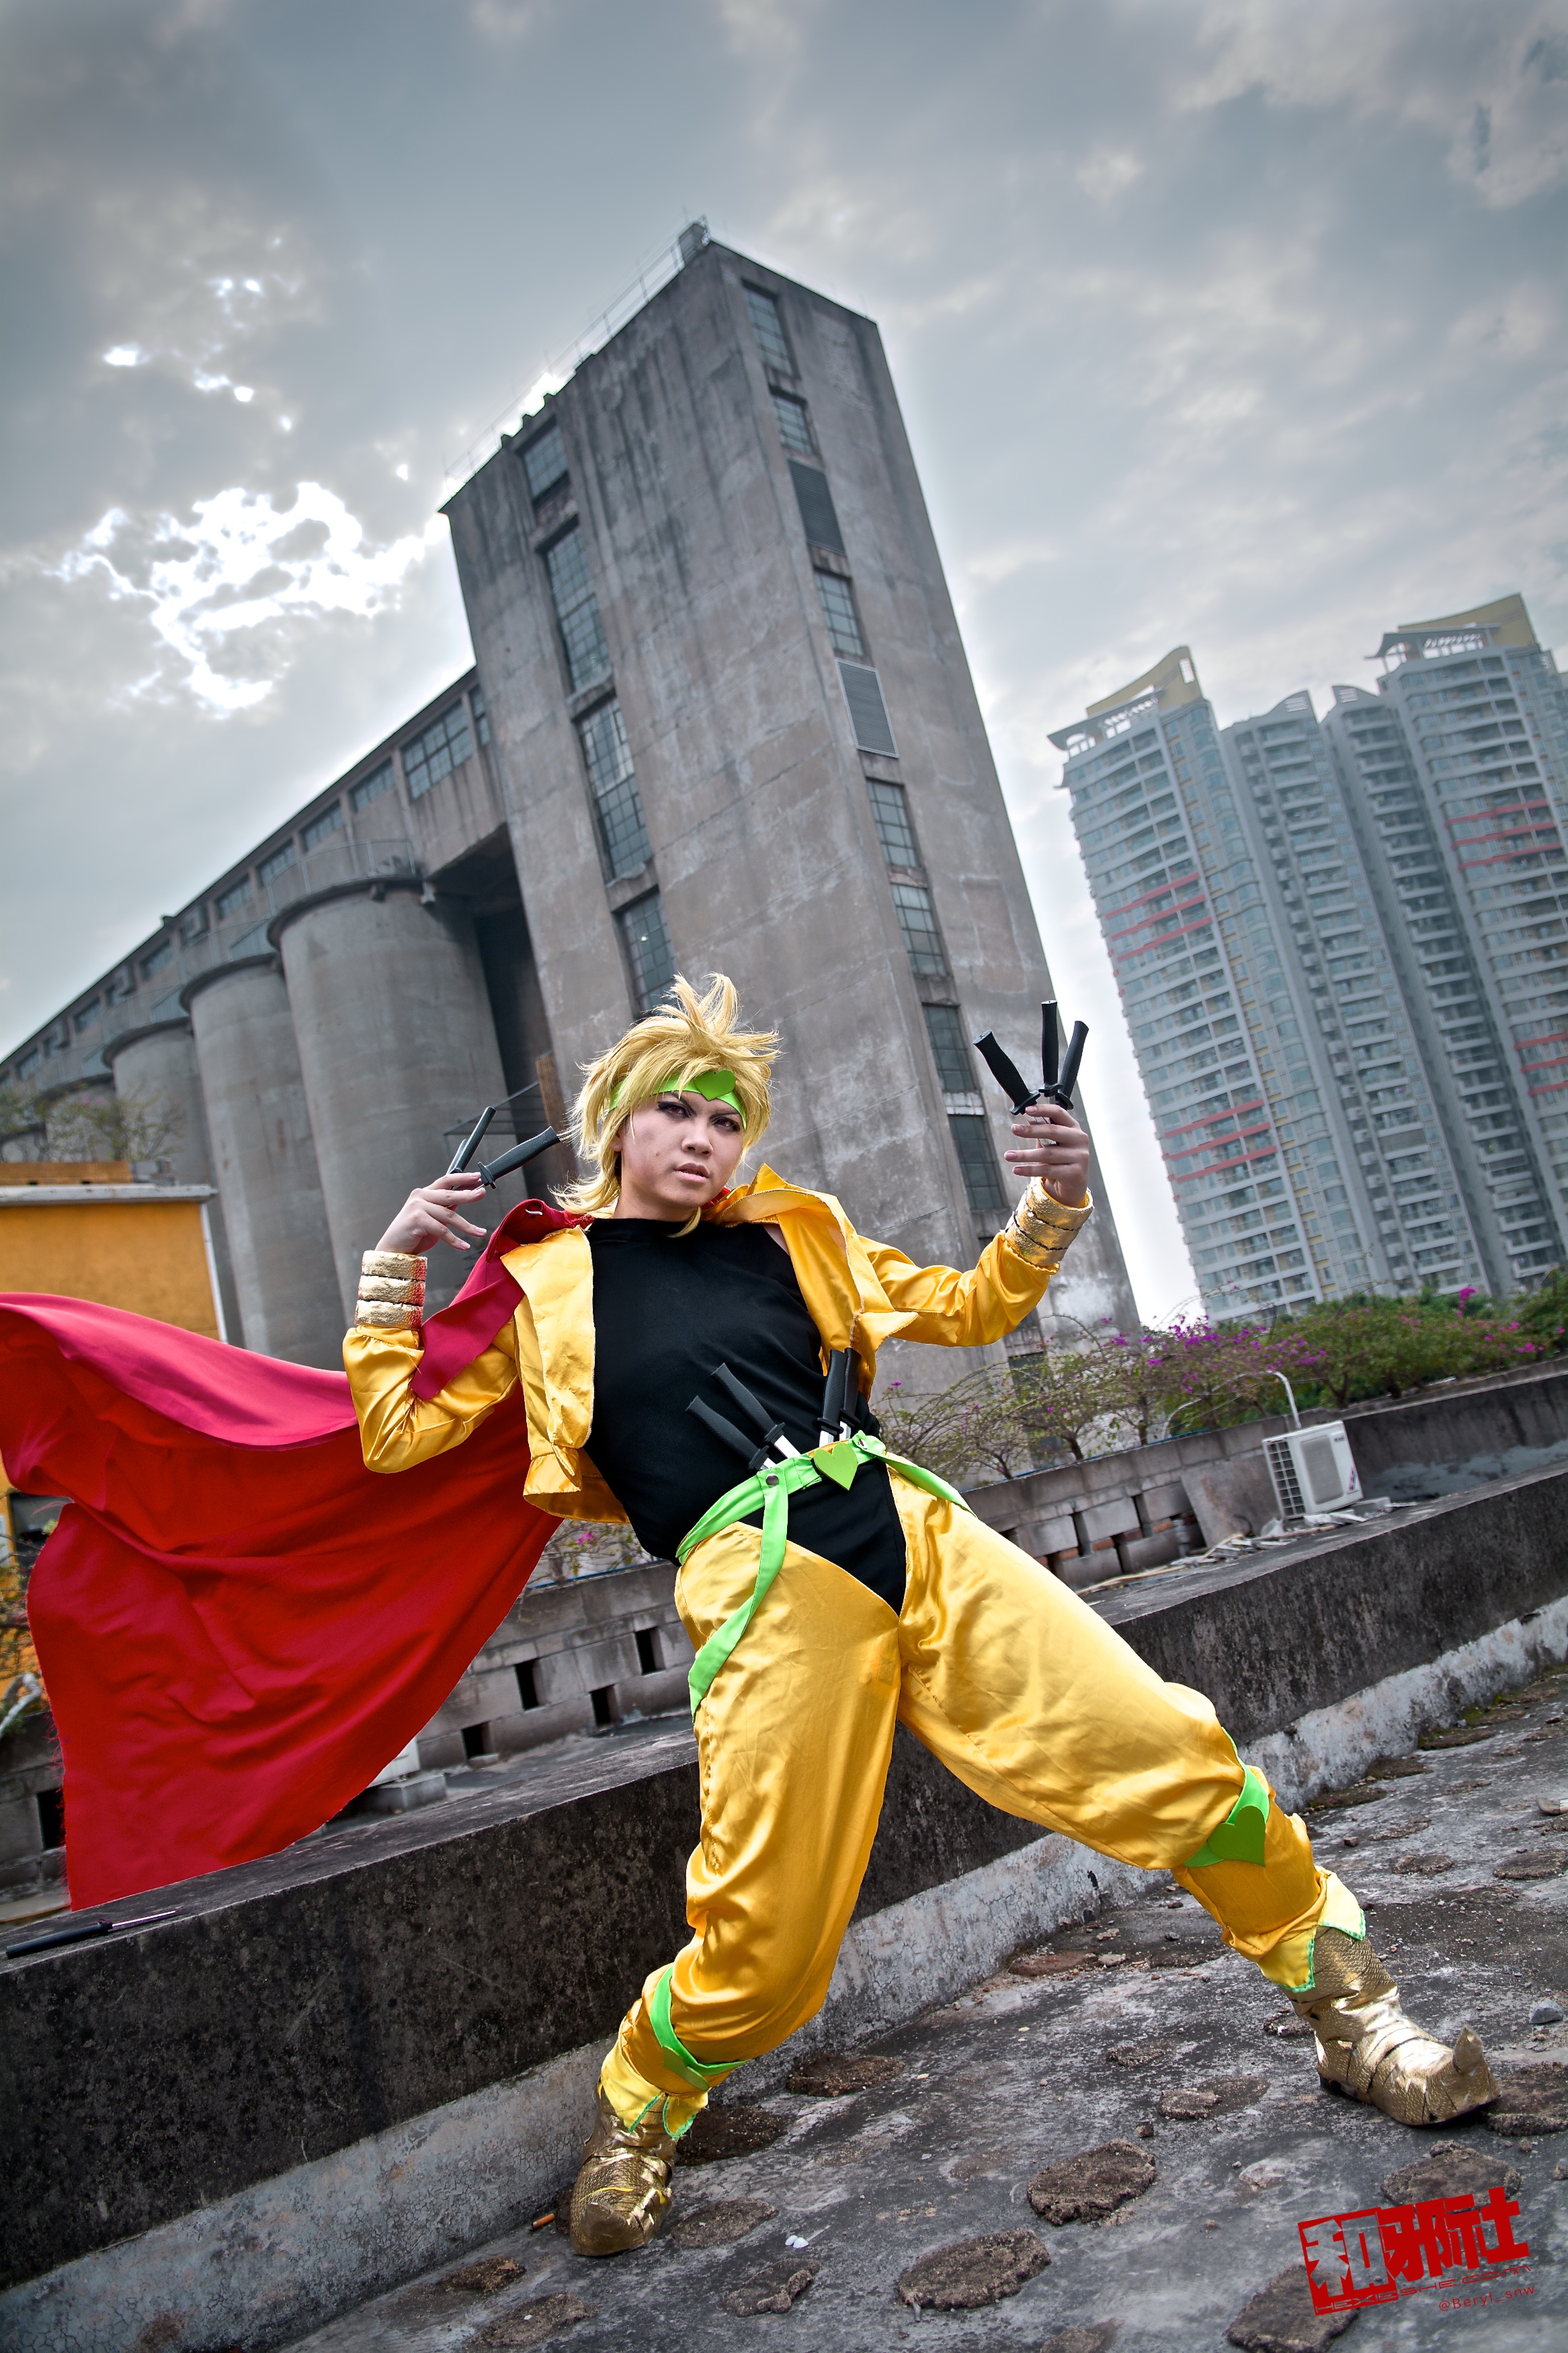
outdoor, cold, cloudy, portrait, golden, chinese, nikon, extreme sport, face, cosplay, japanese, daylight, wideangle, canton, d7100, costume, anime, comic, comiccon, cosplayer, adsl, jojo, stunt performer